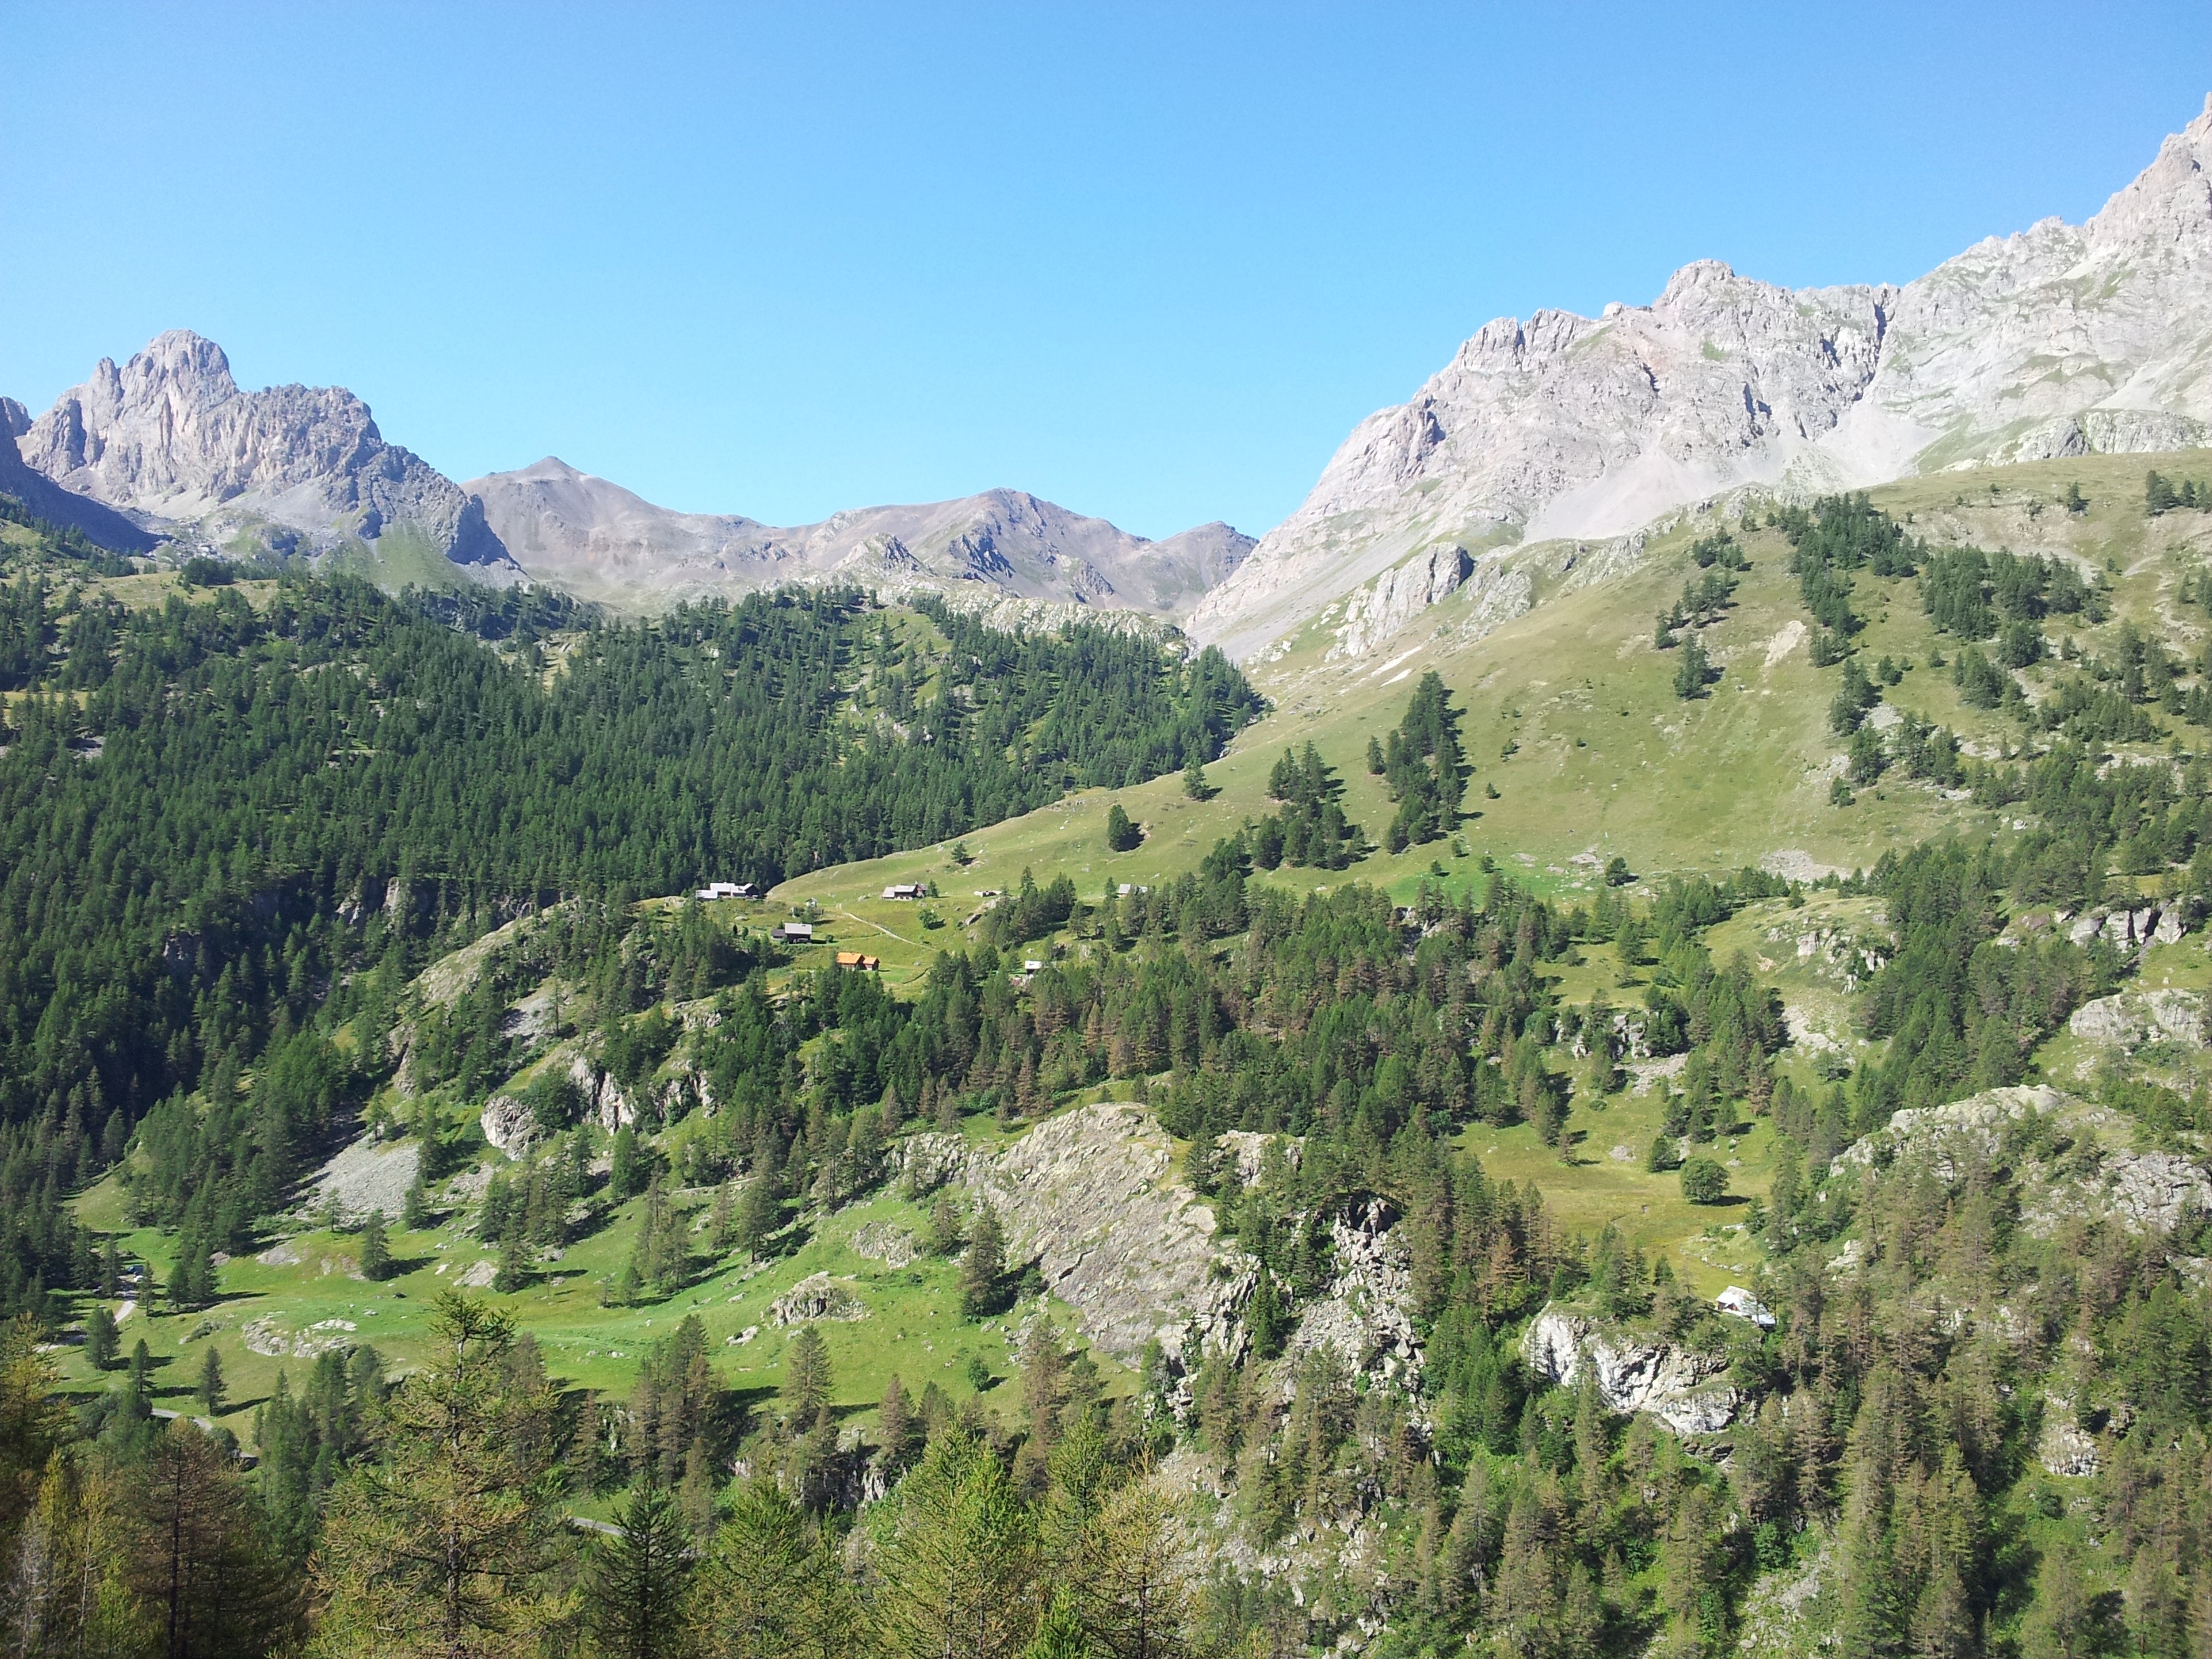
landscape, nature, wilderness, walking, mountain, meadow, hill, adventure, valley, mountain range, panorama, ridge, alps, plateau, ecosystem, landform, mountain pass, southern alps, geographical feature, mountainous landforms